Holyoke, Massachusetts

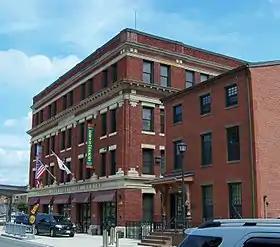
The Holyoke Transportation Center, serving riders of the PVTA and Peter Pan Buslines

A number of artists have been associated with the city since its founding, including Irish-American sculptor Jerome Connor, who moved to the city at the age of 14, and became best known for his sculptures in Washington, D.C. including Nuns of the Battlefield, one of only two such memorials in the capital to honor the role of women in the American Civil War.